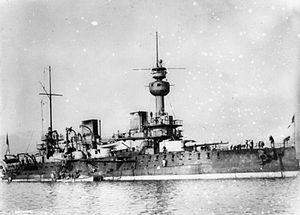
Le canon de 340 mm modèle 1887 désigne un canon naval construit à la fin du XIXᵉ siècle pour la Marine française. Il constitué l'armement principal du cuirassé d'escadre Brennus et des deux cuirassés garde-côtes de la classe Valmy. Deux exemplaires modifiés en 1893 équipent le Terrible lors de sa refonte en 1898. Ils seront démontés durant la Première Guerre mondiale et utilisés comme artillerie lourde sur voie ferrée.